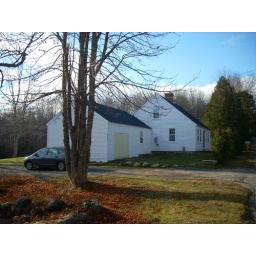
Alas, after four years of inexplicable neglect my favorite house in Maine is off the market